Sir John St John, 1st Baronet

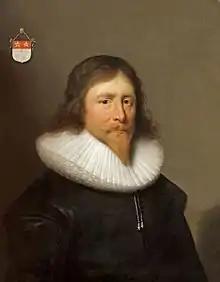
John St John in 1631

St John was Member of Parliament for Wiltshire from 1624 to 1625 and High Sheriff of Wiltshire from 1632 to 1633.